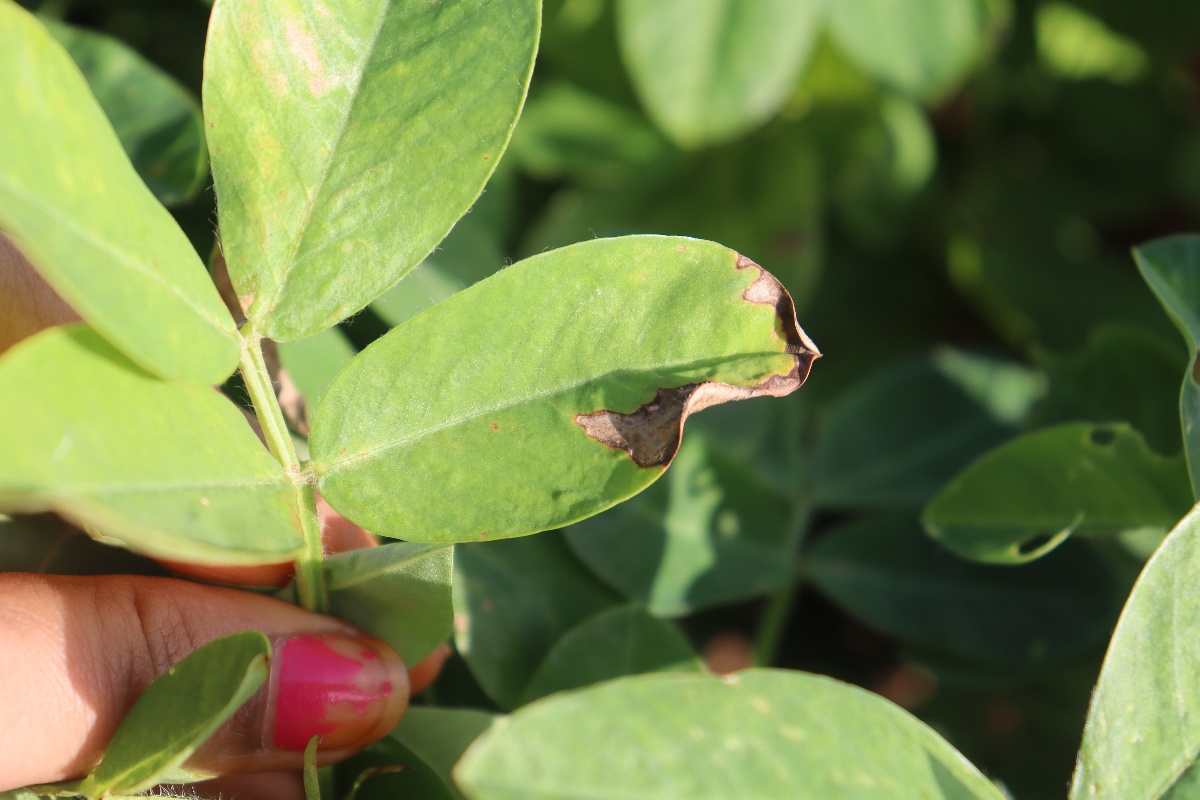
Label: early_leaf_spot